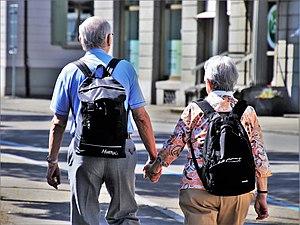
Les conséquences économiques du déclin démographique sont multiples. Un déclin démographique peut être dû à une diminution du nombre d'enfants et à un vieillissement de la population ou bien à une émigration plus importante que l'accroissement naturel d'un pays ou les deux cumulées.